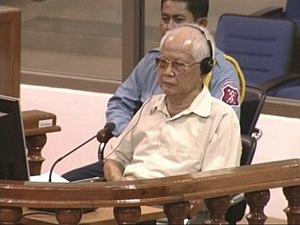
Les Khmers rouges sont le surnom d'un mouvement politique et militaire communiste radical d'inspiration maoïste, qui a dirigé le Cambodge de 1975 à 1979.
Khieu Samphân, né le 27 juillet 1931 dans la province de Svay Rieng, est un homme politique cambodgien, chef de l'État du Kampuchéa démocratique de 1976 à 1979.